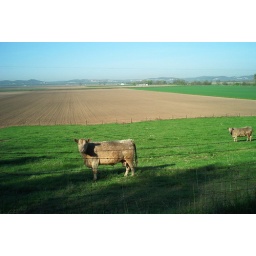
cows along Bluff road in the Mississippi River bottoms in Southern IL